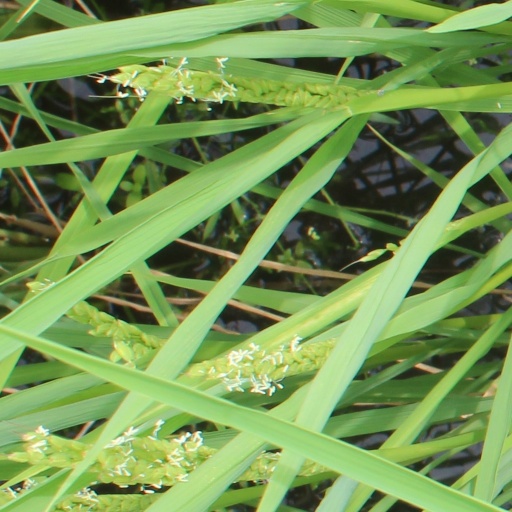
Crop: rice